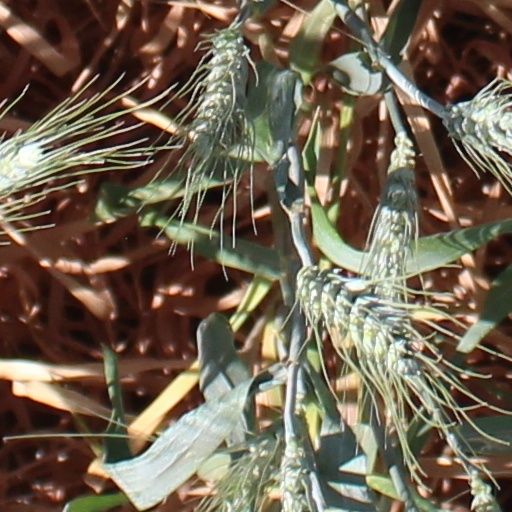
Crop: wheat